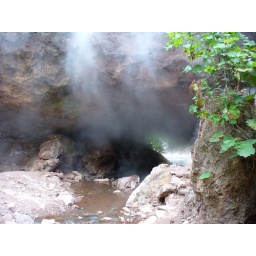
This cutout under the mountain was home to some great hot springs that fed into the river.